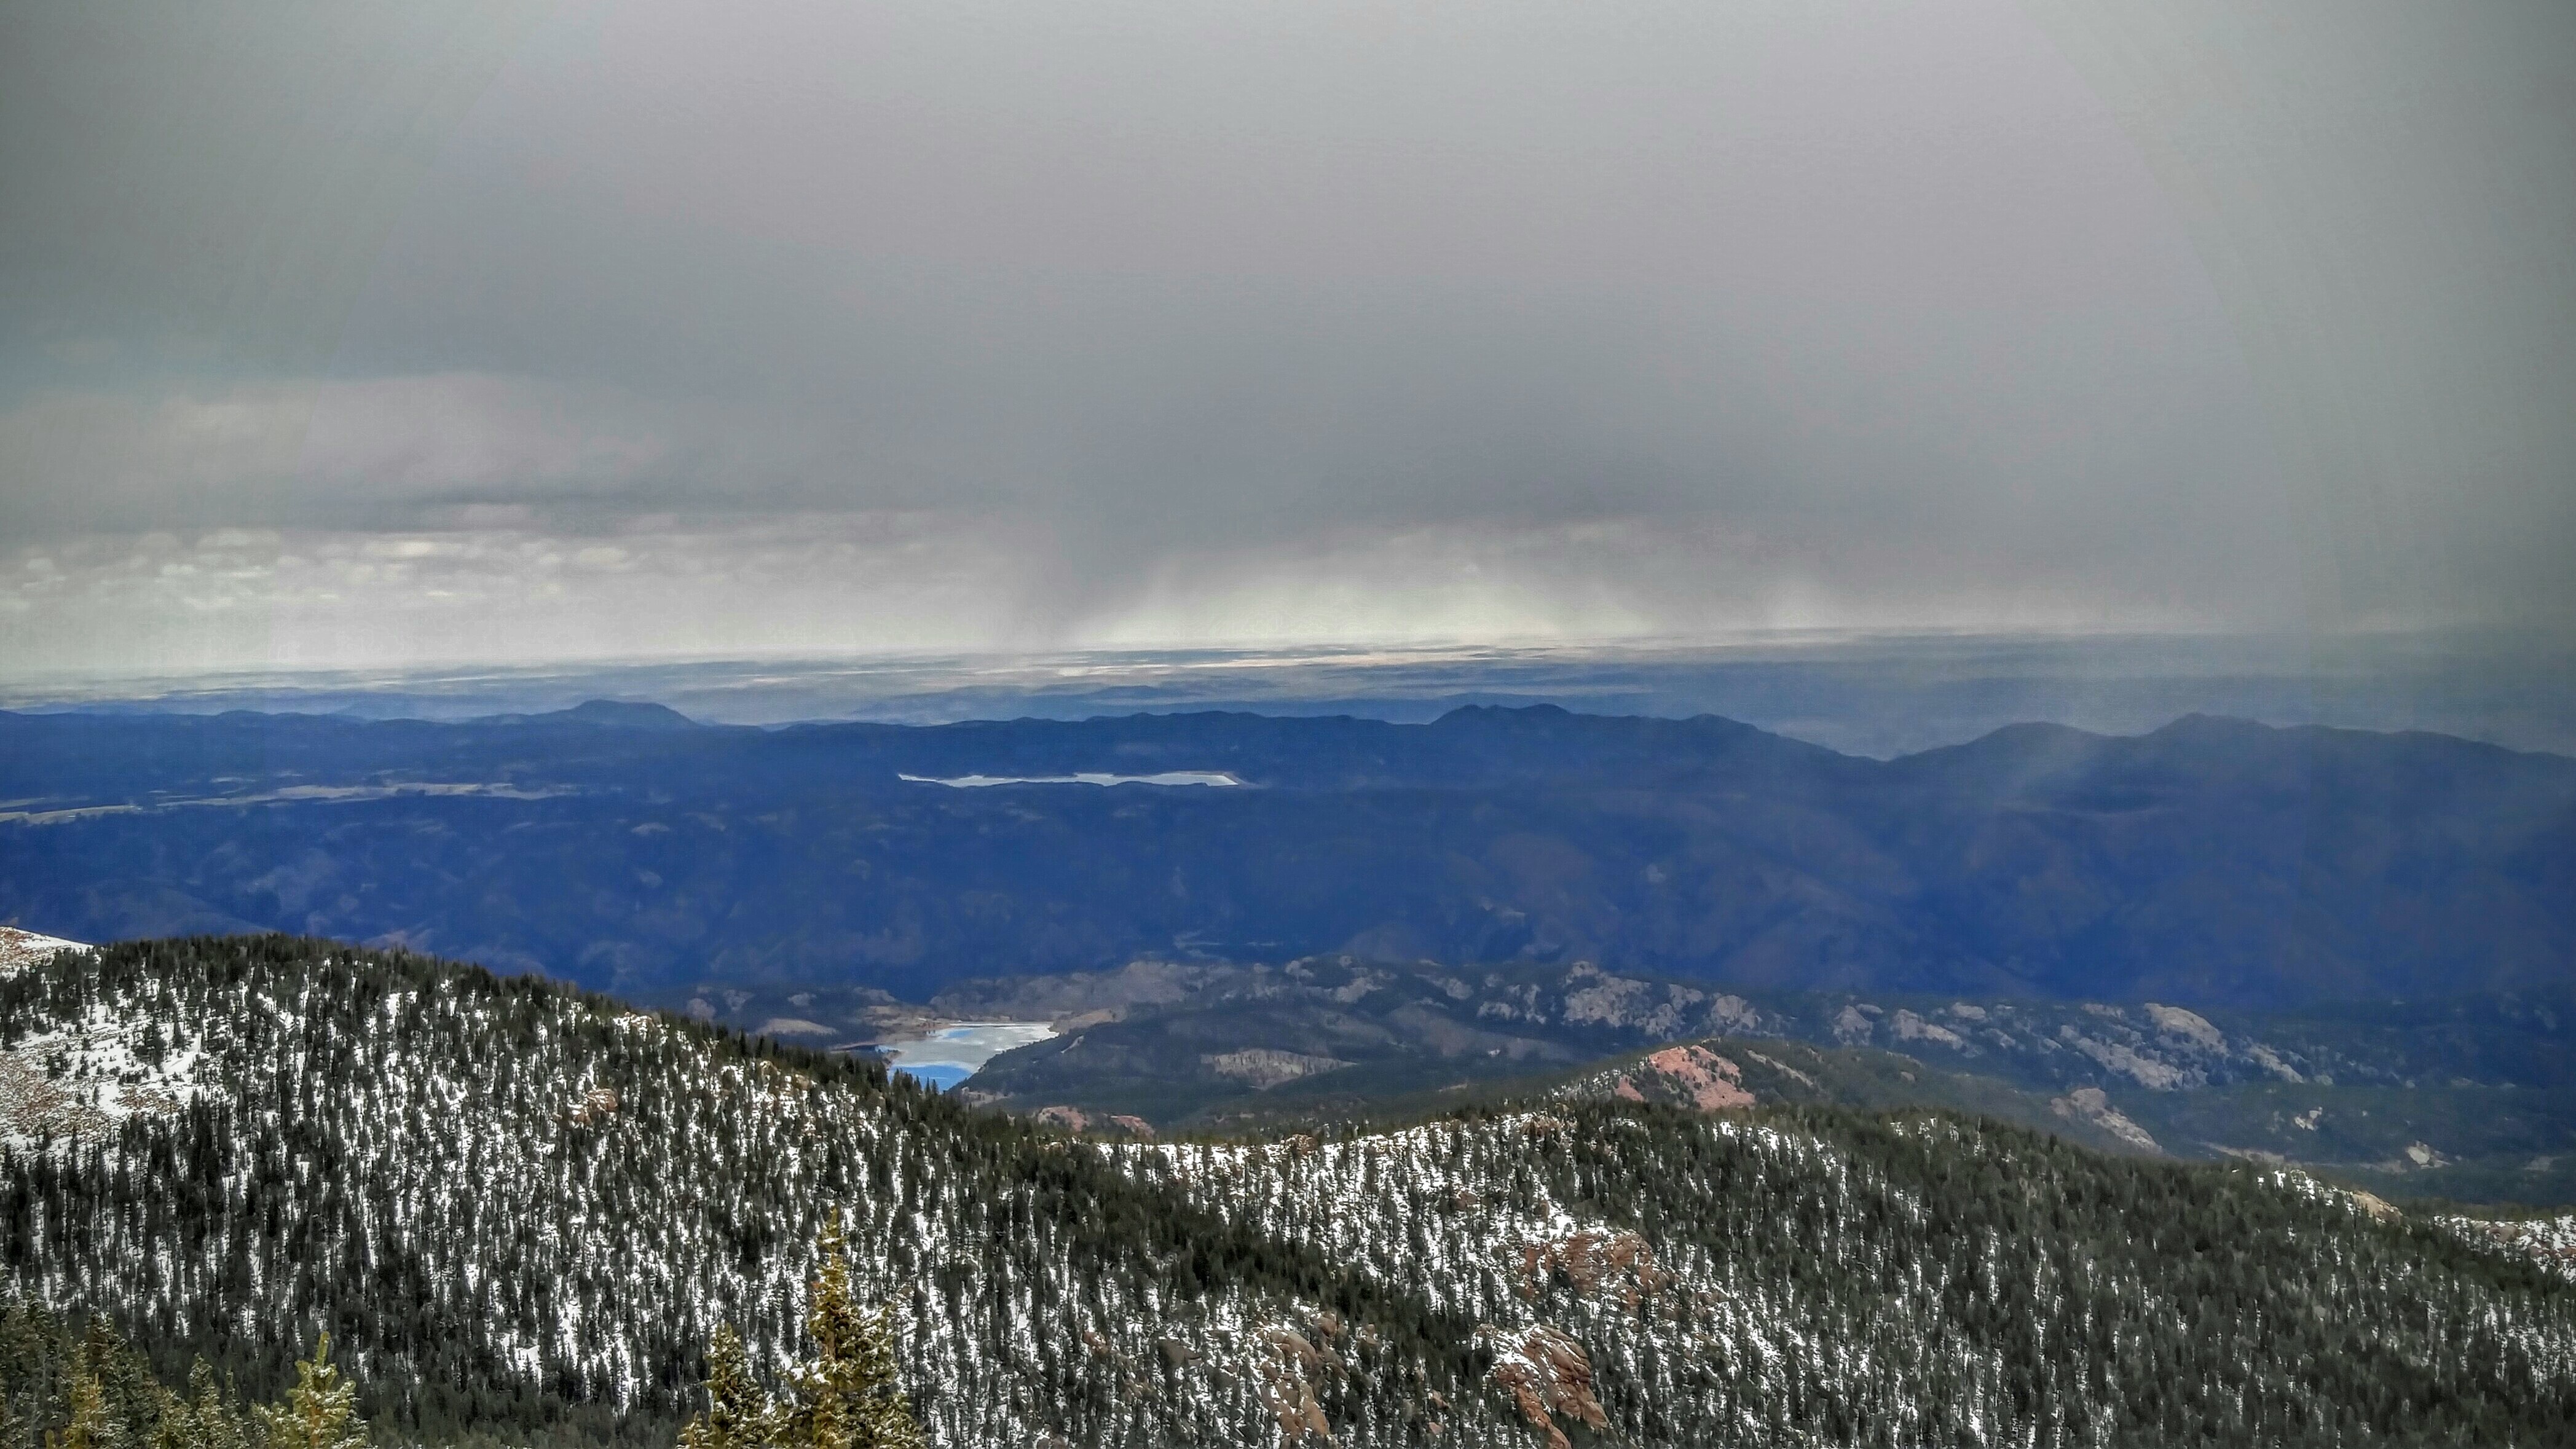
nature, wilderness, mountain, snow, winter, cloud, sky, cloudy, morning, hill, peak, mountain range, travel, scenic, hike, natural, park, scenery, weather, usa, america, rocky, ridge, summit, clouds, geology, colorado, colorado mountains, landform, atmospheric phenomenon, mountainous landforms, geological phenomenon